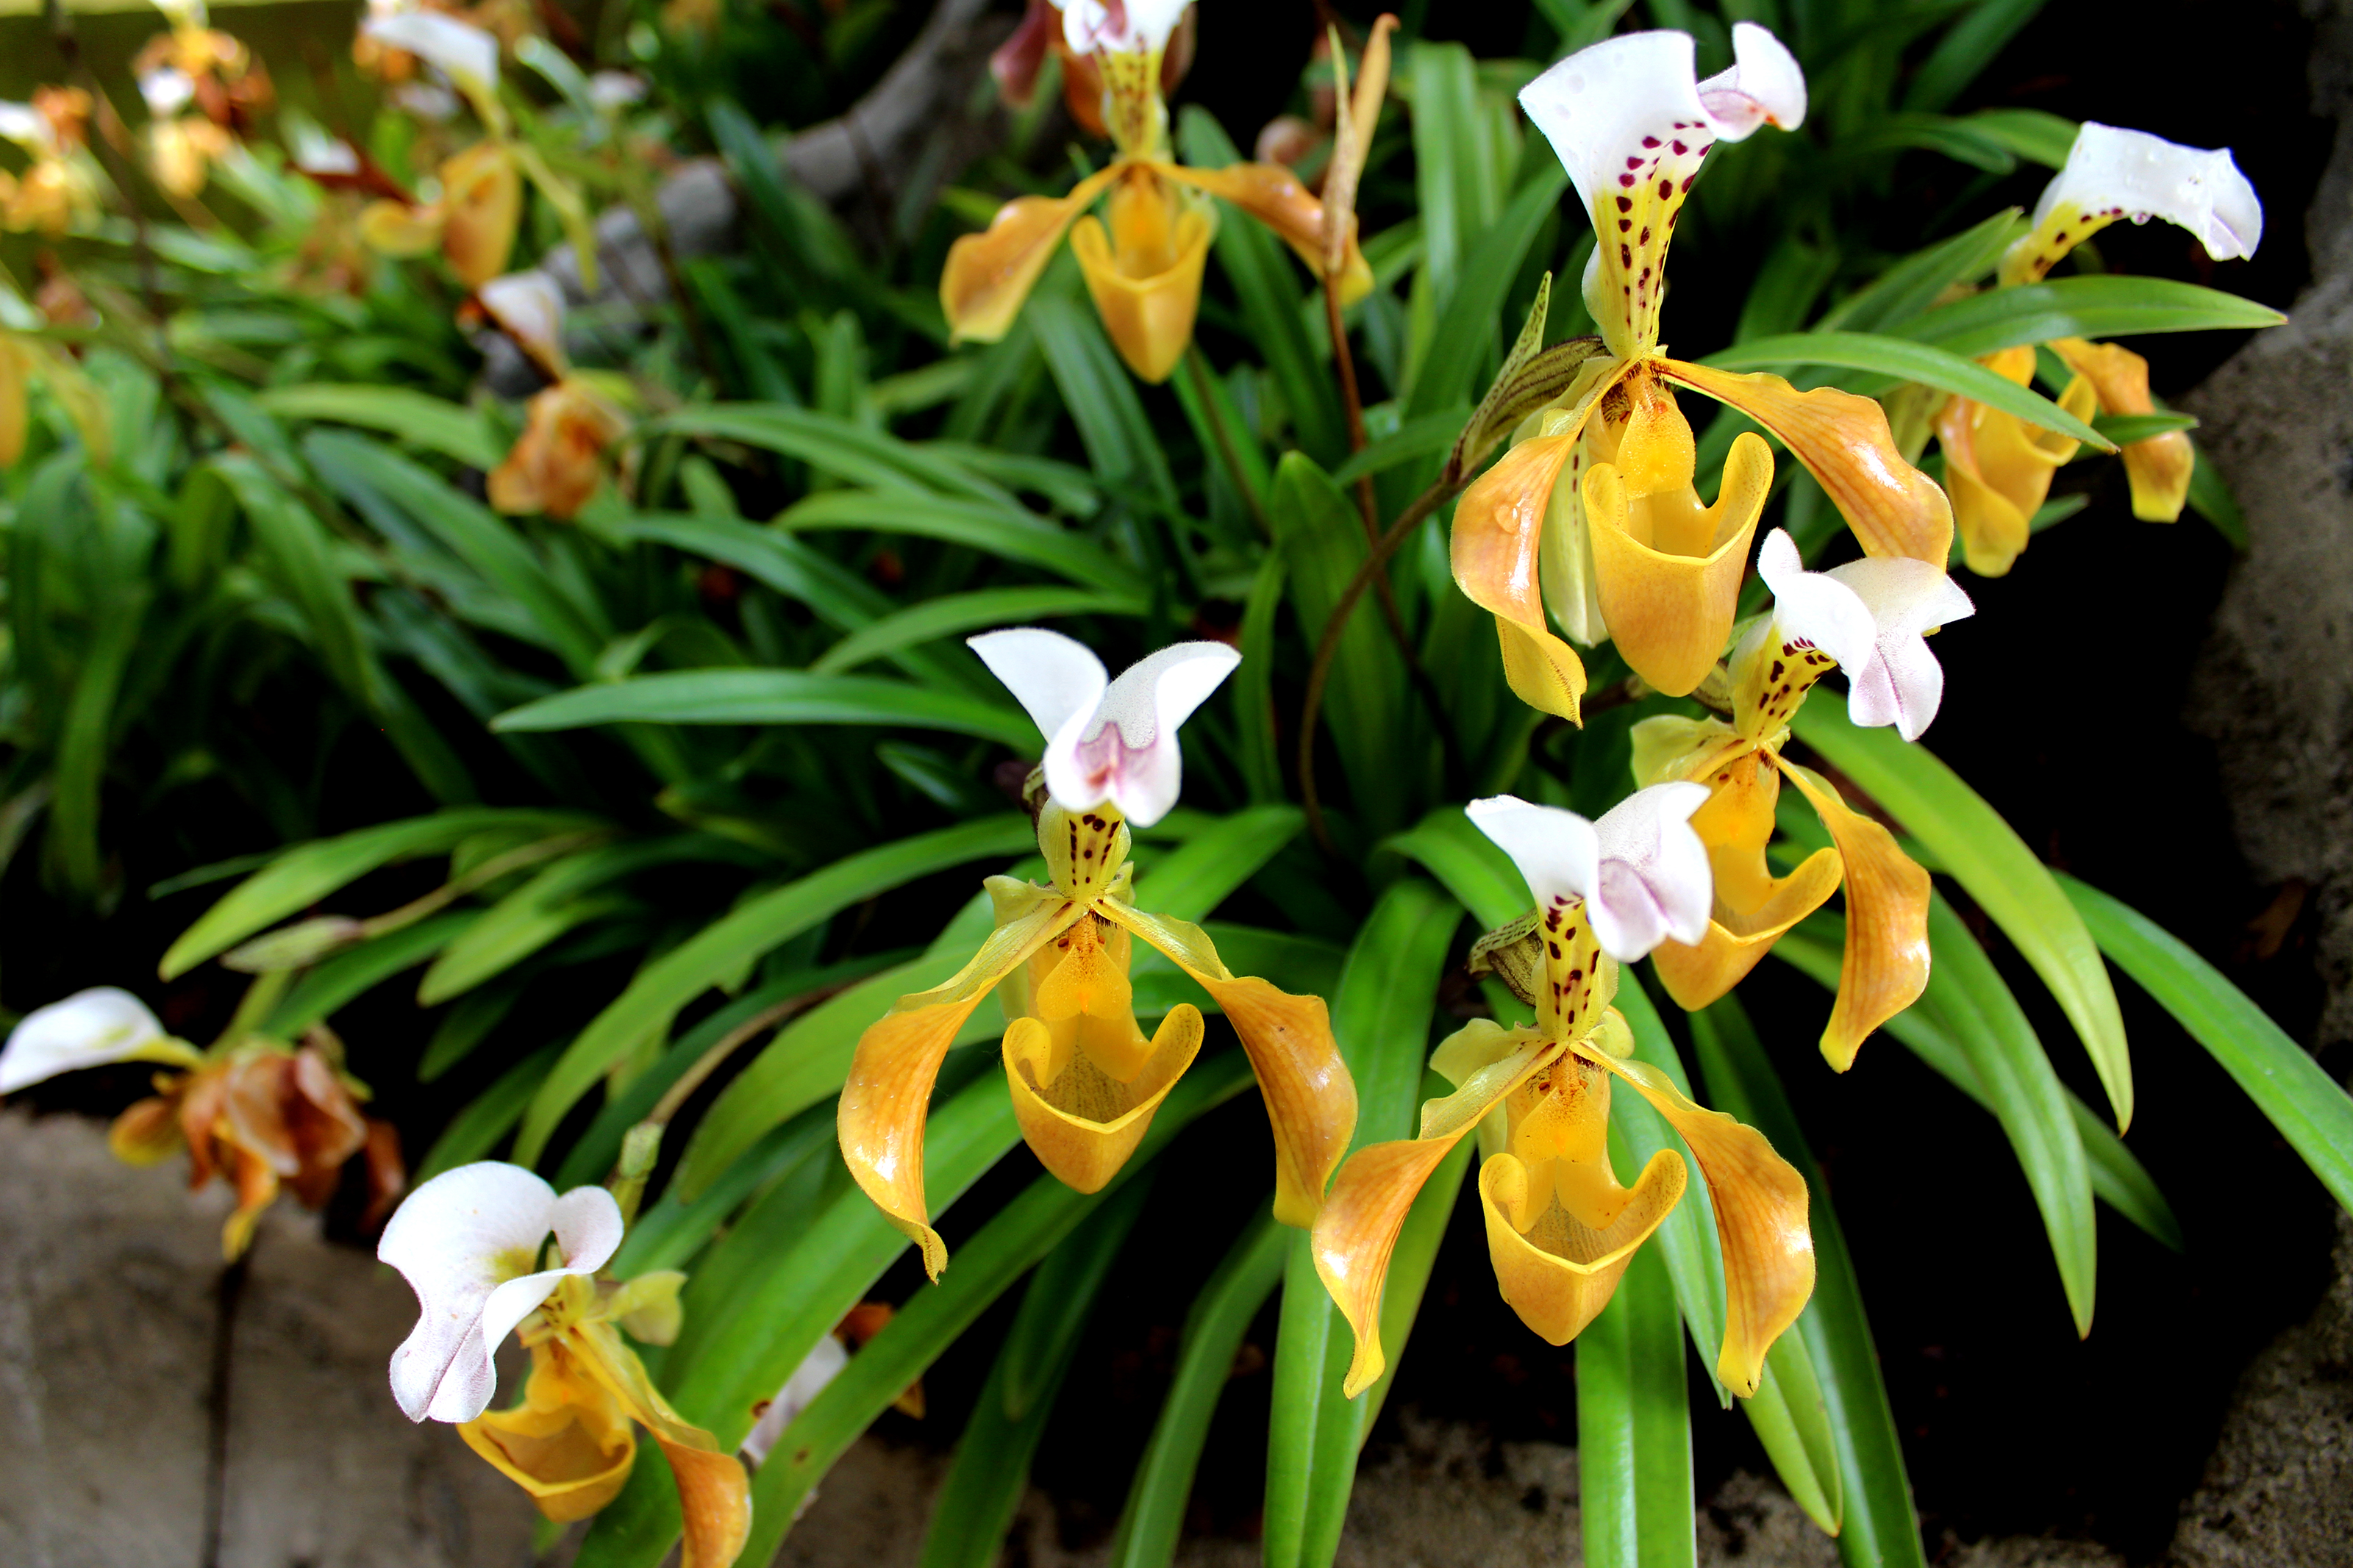
nature, plant, flower, tropical, petal, orchid, flora, beautiful, thailand, yellow, bloom, ecology, green, color, botany, blossom, macro, beauty, slipper, bright, lady, paphiopedilum, natural, background, floral, doi inthanon, garden, chiang mai, orchidaceae, wild, flowering plant, terrestrial plant, Cattleya rex, cattleya, dendrobium, iris